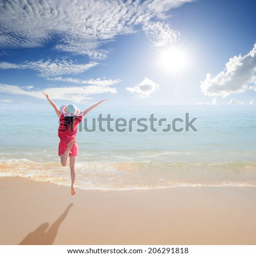
happy woman jumping on the beach and sun sky